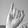
ASL letter: I